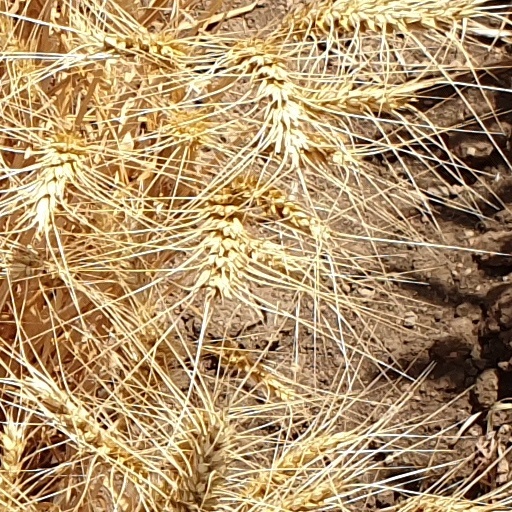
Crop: wheat